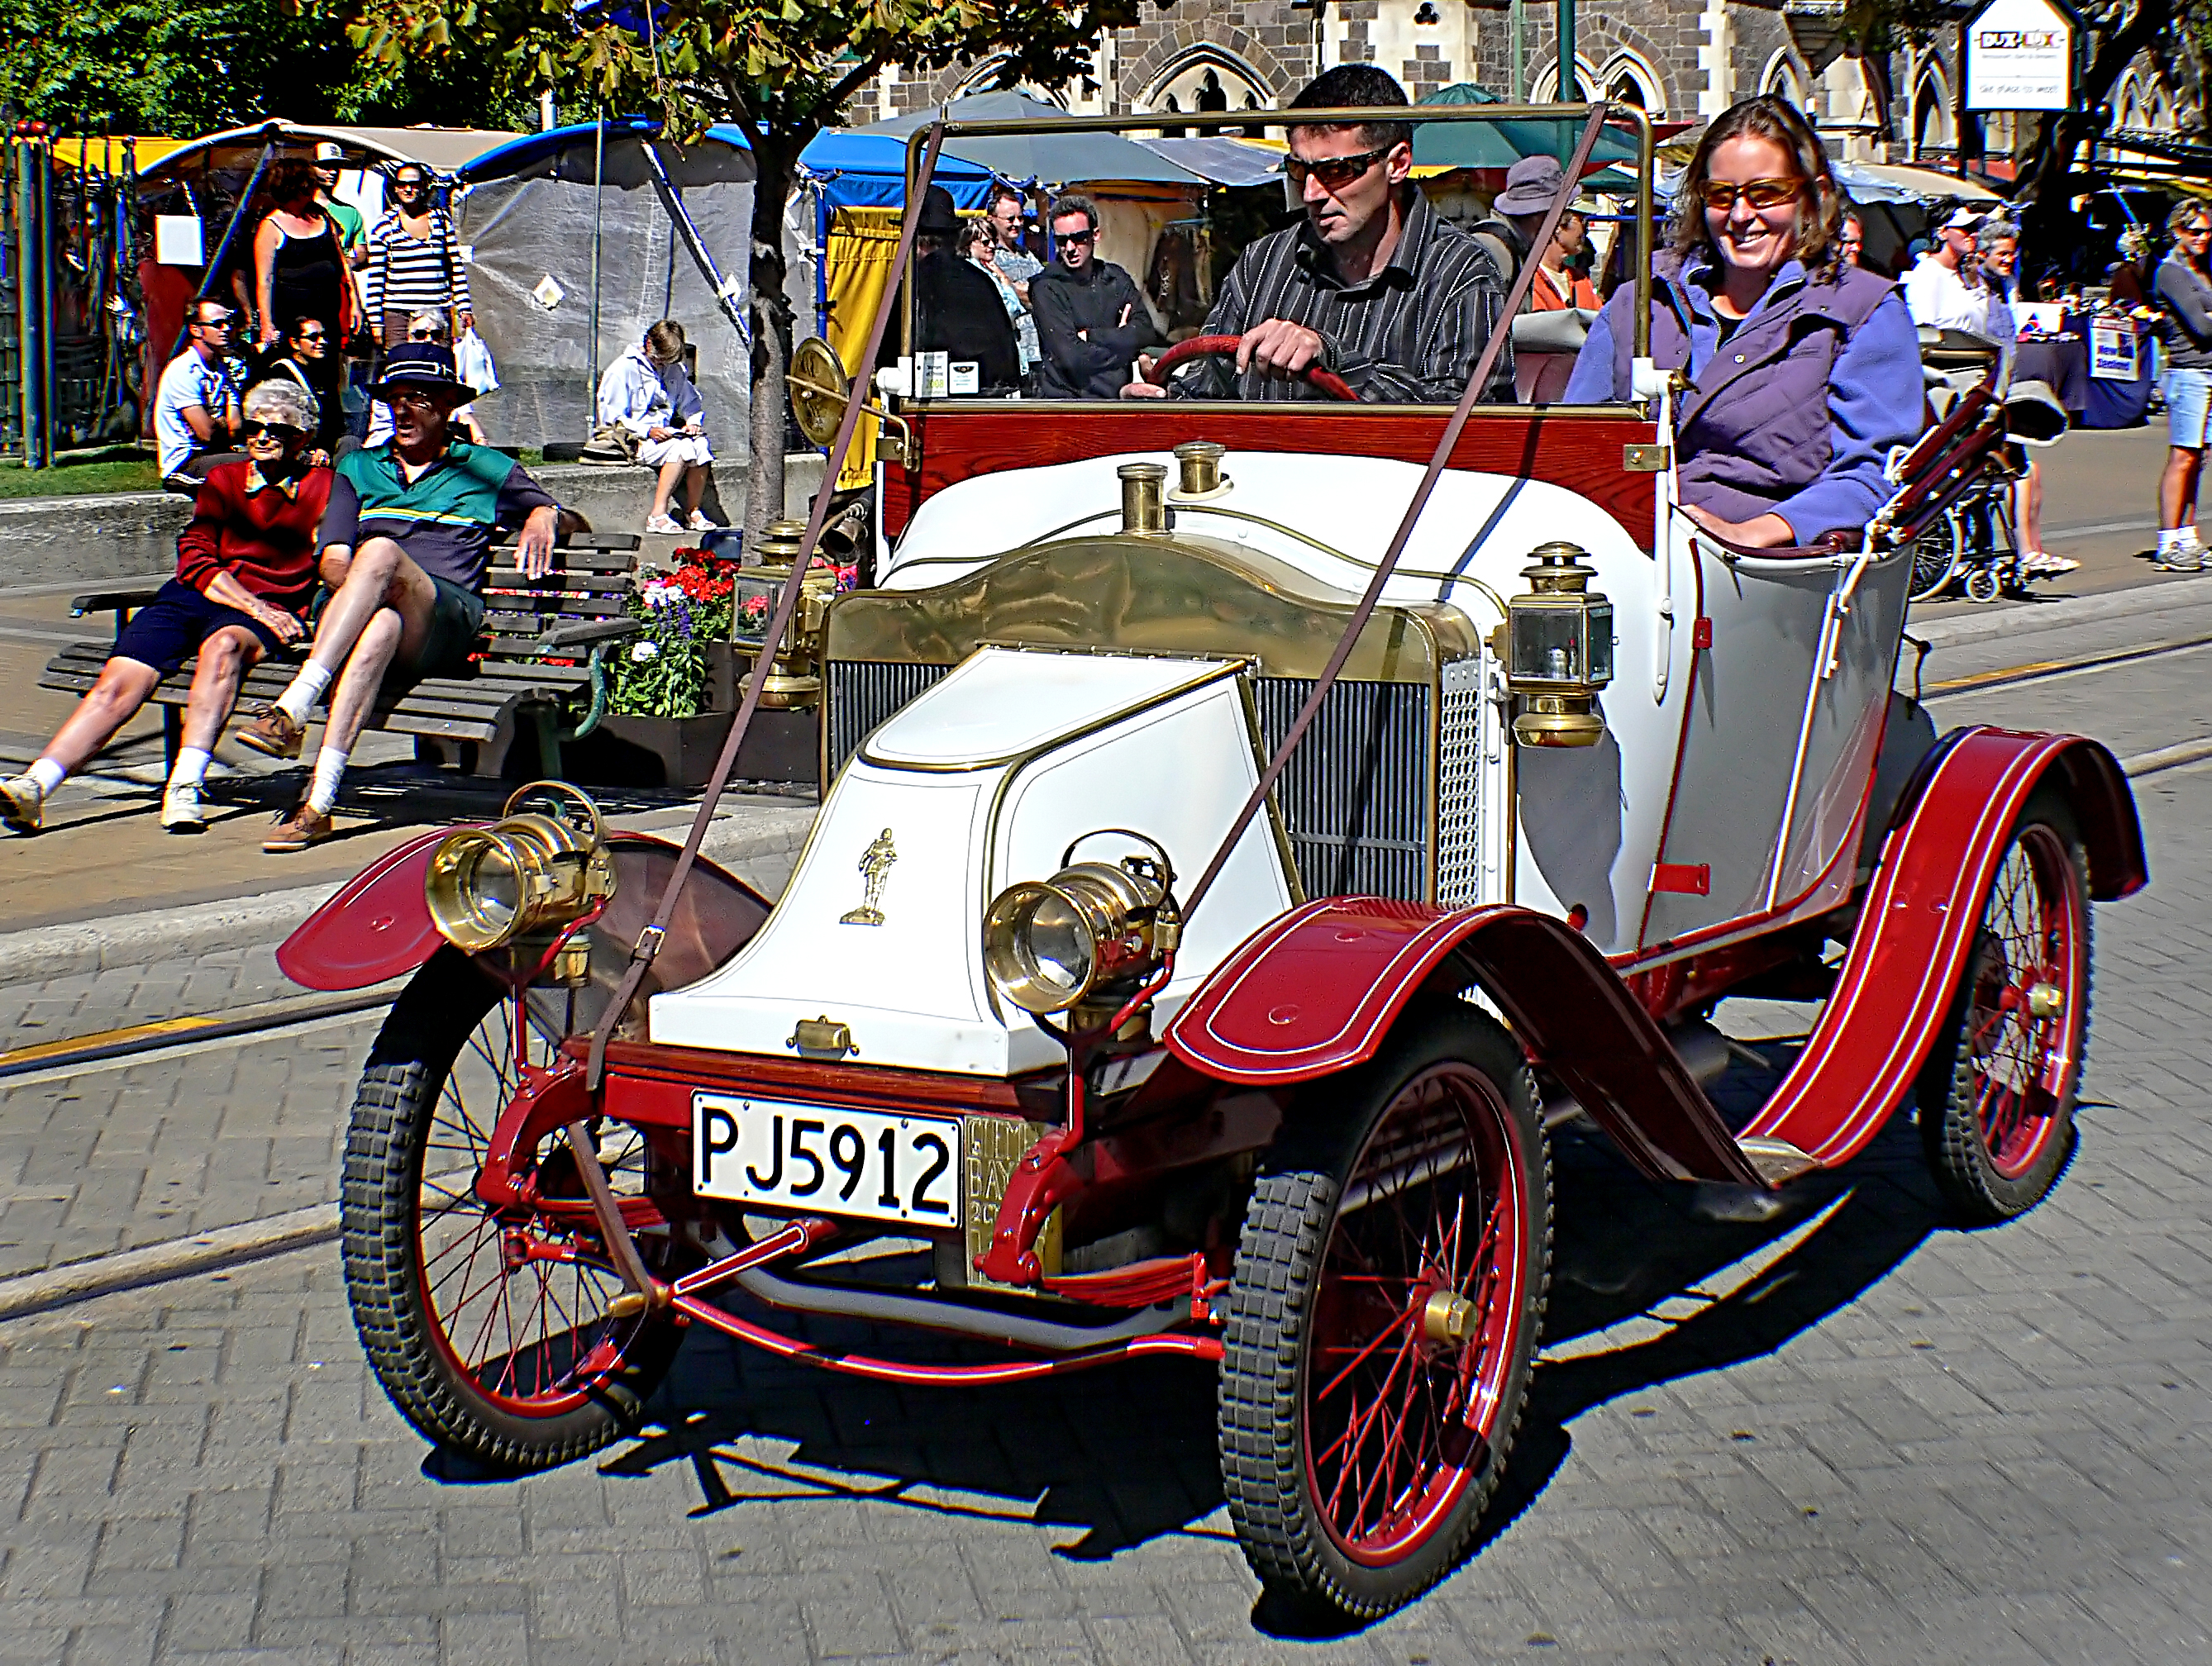
car, bicycle, vehicle, motorcycle, parade, vintage car, publicdomain, display, oldcars, carshow, bridgecamera, lumuixfz30, vintagecars, autoshow, antique car, auto show, land vehicle, automobile make